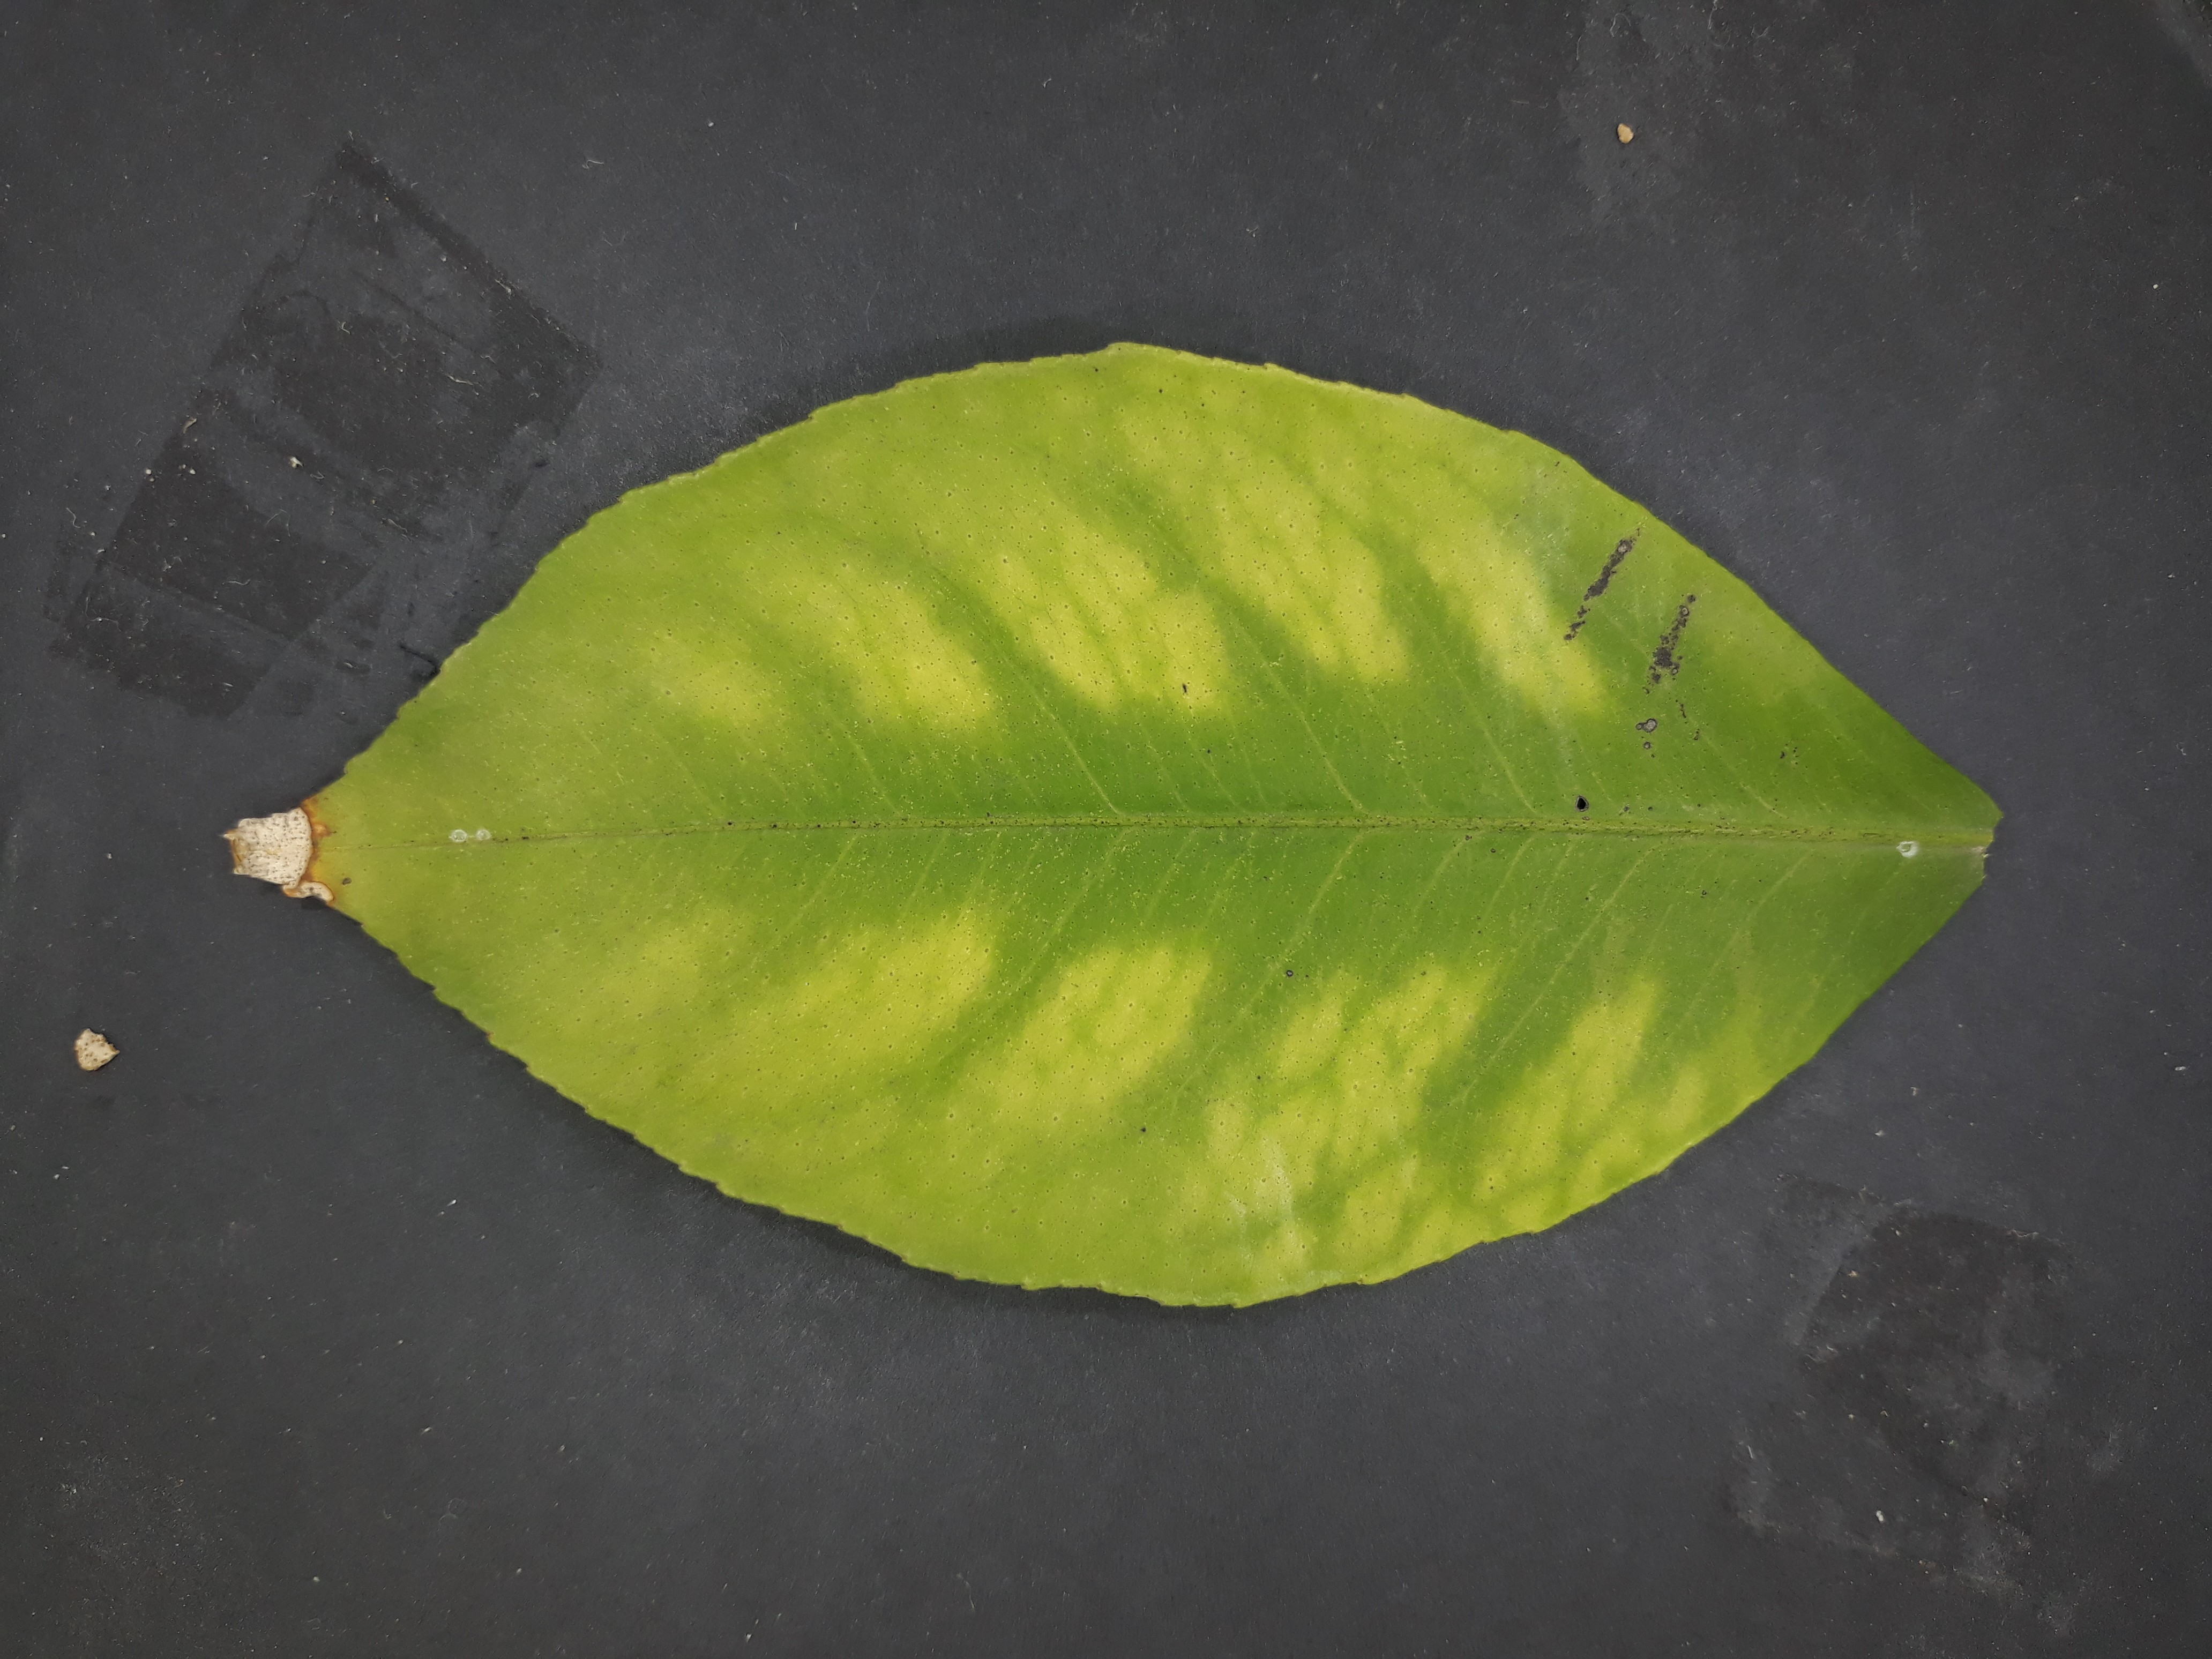
Label: Magnesium deficiency (Mg)